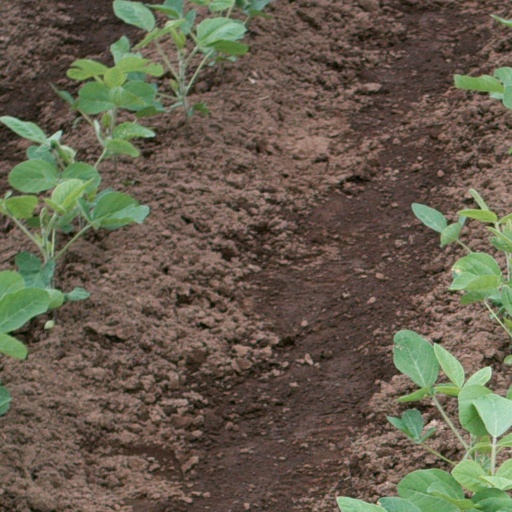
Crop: soybean